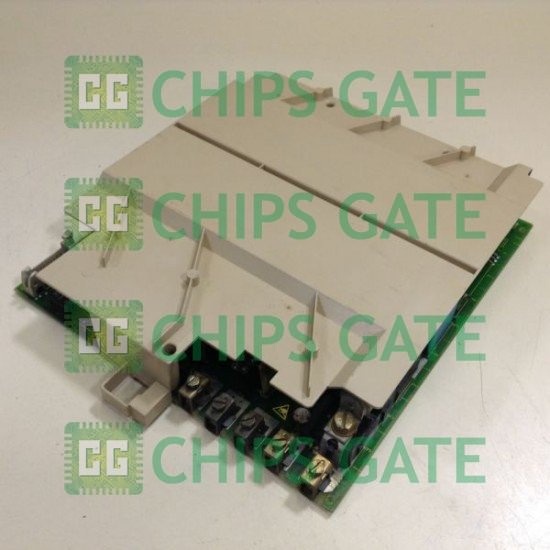
6SC6120-0FE00 Siemens
All trademarks, registered trademarks, product names and company names or logos mentioned on this site are the property of their respective owners.
Brand: Siemens
Category: Electronics > Circuit Boards & Components